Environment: real
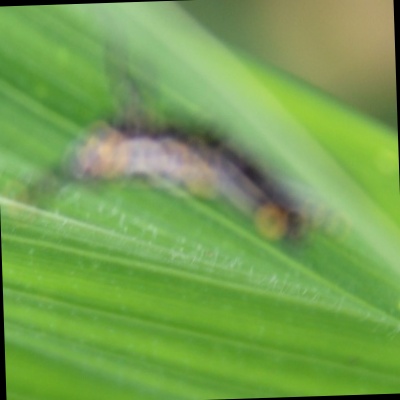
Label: fall_armyworm